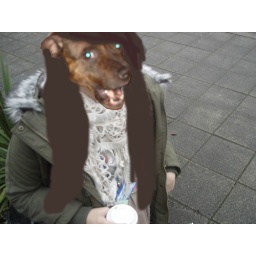
jessica dog in the face